Jean Pâris de Monmartel

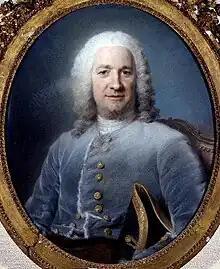
Portrait of Jean Pâris de Montmartel, by Maurice Quentin de La Tour. 1746

Jean Pâris de Monmartel (3 August 1690 at Moirans – 10 September 1766 at his château at Brunoy) was a French financier.